SS America (1939)

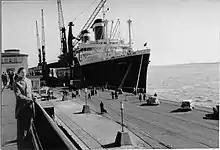
"America" in Bremerhaven, 1958

On 17 November 1941, Convoy WS12-X reaches Trinidad. All ships were replenished, and the convoy departs Trinidad on 19 November 1941.